Dhimitër Mborja

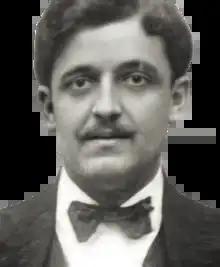

Dhimitër Mborja Emanoili (1884–1945) was an Albanian politician, businessman and benefactor. He was one of the signatories of the Albanian Declaration of Independence as a representative of the Albanian community of Romania.